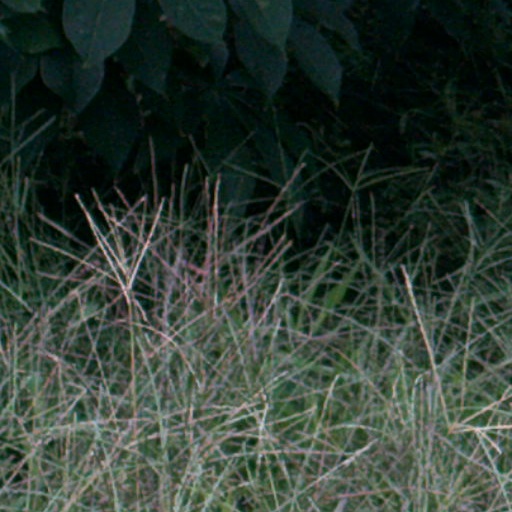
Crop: cassava